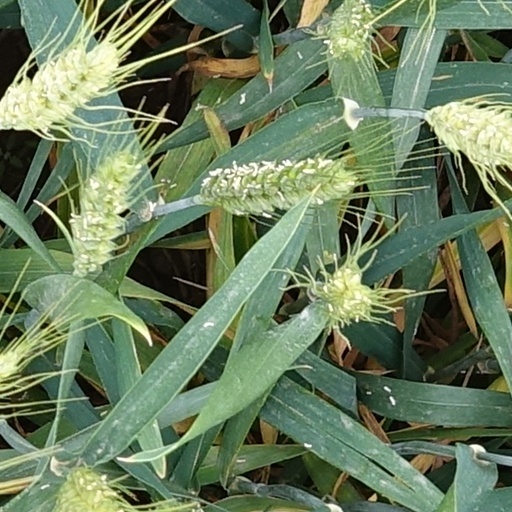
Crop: wheat